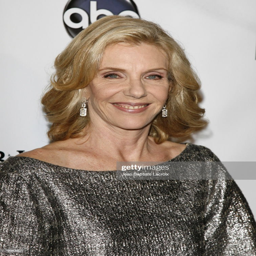
actor attends the premiere held .